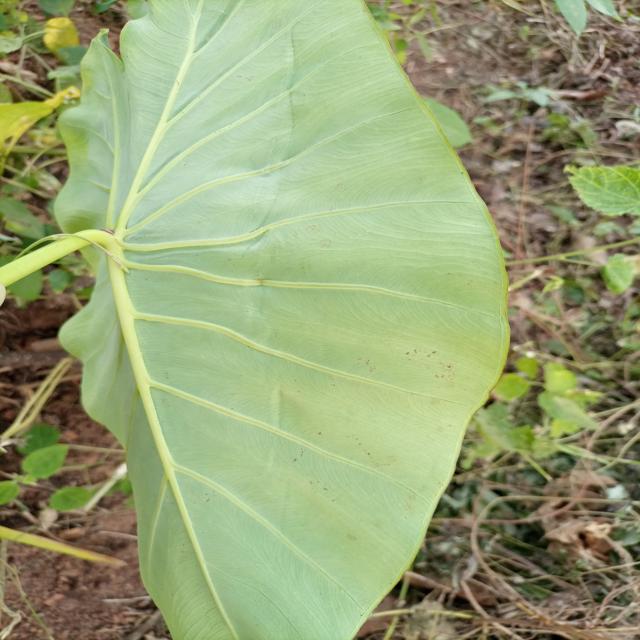
Label: Healthy